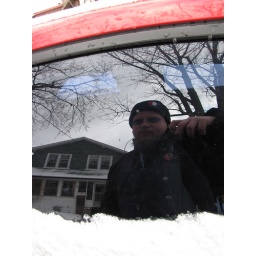
m in a car window